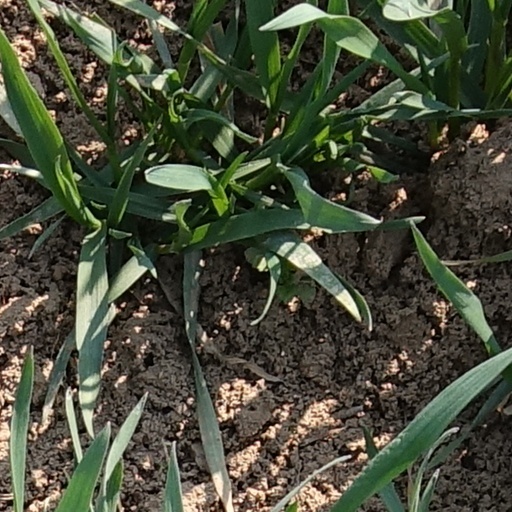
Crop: wheat